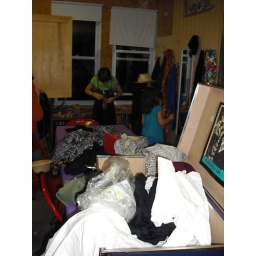
The costume box in the crafts house